Jason Verrett

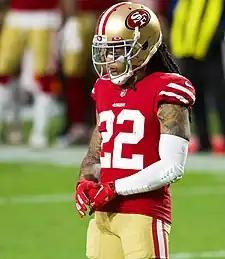
Verrett playing for the San Francisco 49ers in 2020

On March 14, 2019, Verrett signed a one-year, $3.6 million contract with the 49ers. He was placed on injured reserve on October 3, 2019, with an ankle injury. Without Verrett, the 49ers reached Super Bowl LIV, but lost 31–20 to the Kansas City Chiefs.